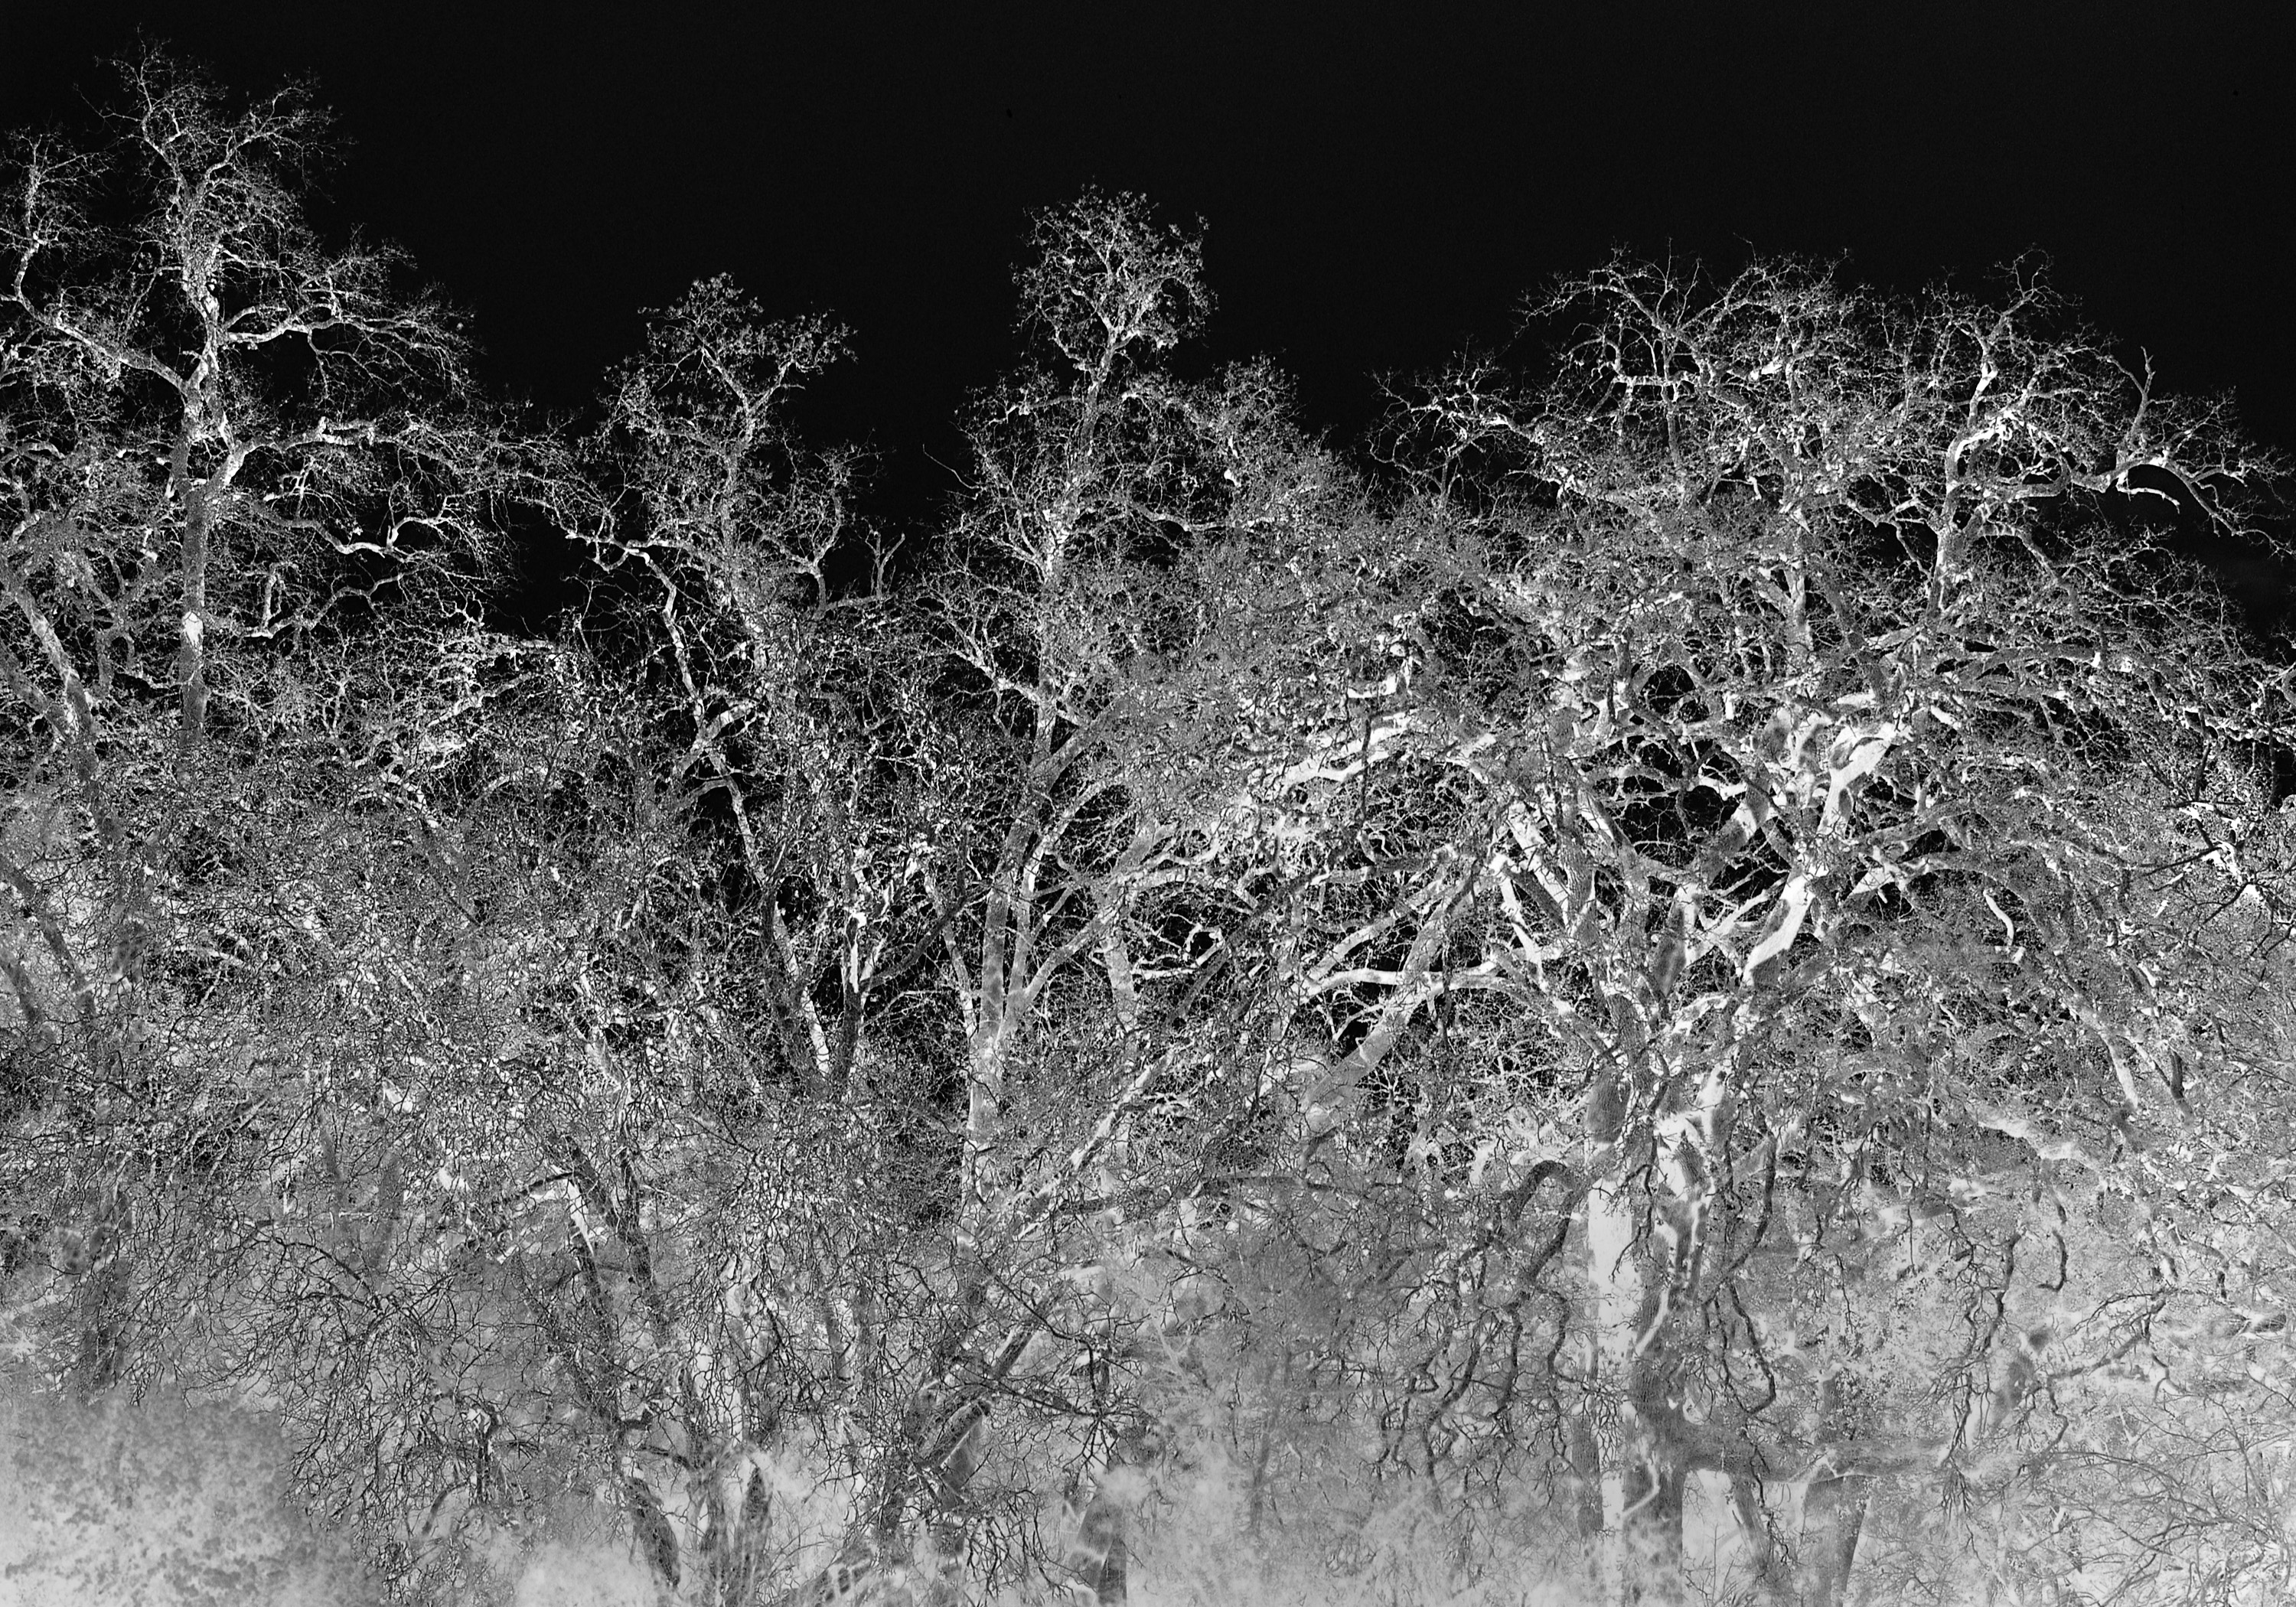
tree, nature, grass, branch, snow, winter, black and white, plant, photography, frost, darkness, monochrome, season, bw, 120, tmax400, bn, freezing, mamiya645, monochrome photography, woody plant